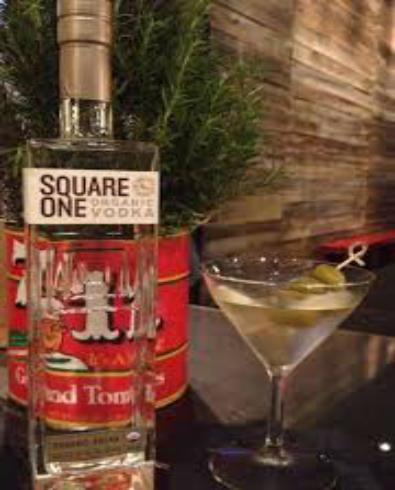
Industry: Food